Apor (chieftain)

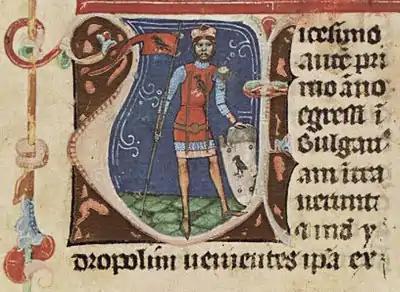
Captain Apor, the leader of the Hungarian army wears a Turul bird as a crest on his flag, shield and chest ("Illuminated Chronicle")

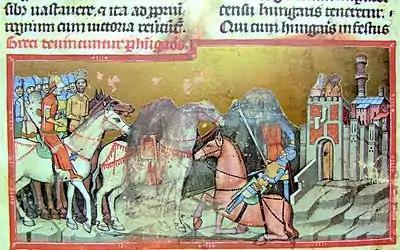
Apor, sitting on a white horse, leads the Hungarian army, while Botond duels with a Greek warrior before the walls of Constantinople. Emperor Constantine VII and his wife, Helena Lekapene watch the events over the broken city gate ("Illuminated Chronicle")

Apor was a Hungarian tribal chieftain, who, according to the "Illuminated Chronicle", led a campaign against the Byzantine Empire in 958 or 959, where the legend of Botond takes place. He was the ancestor of the "gens" Apor.